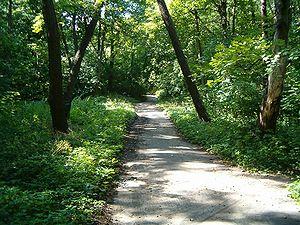
La gestion différenciée est une façon de gérer les espaces verts en milieu urbain qui consiste appliquer à « chaque élément du patrimoine un traitement spécifique, avec des niveaux de prestation variables selon la catégorie dont il relève, sa fonction culturelle, sociale et biologique, son rôle dans le tissu urbain et la relation qu'on souhaite créer avec le végétal ».